Iron(II) bromide

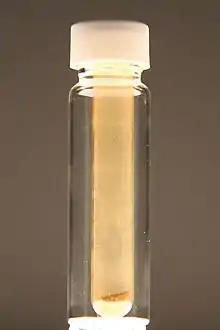
Iron(II) bromide anhydrous

Iron(II) bromide refers to inorganic compounds with the chemical formula FeBr(HO). The anhydrous compound (x = 0) is a yellow or brownish-colored paramagnetic solid. The tetrahydrate is also known, all being pale colored solids. They are common precursor to other iron compounds.